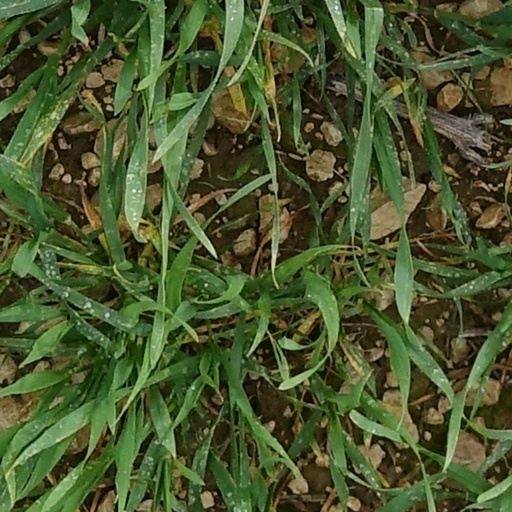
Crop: wheat